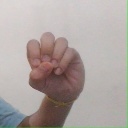
अक्षर: उ